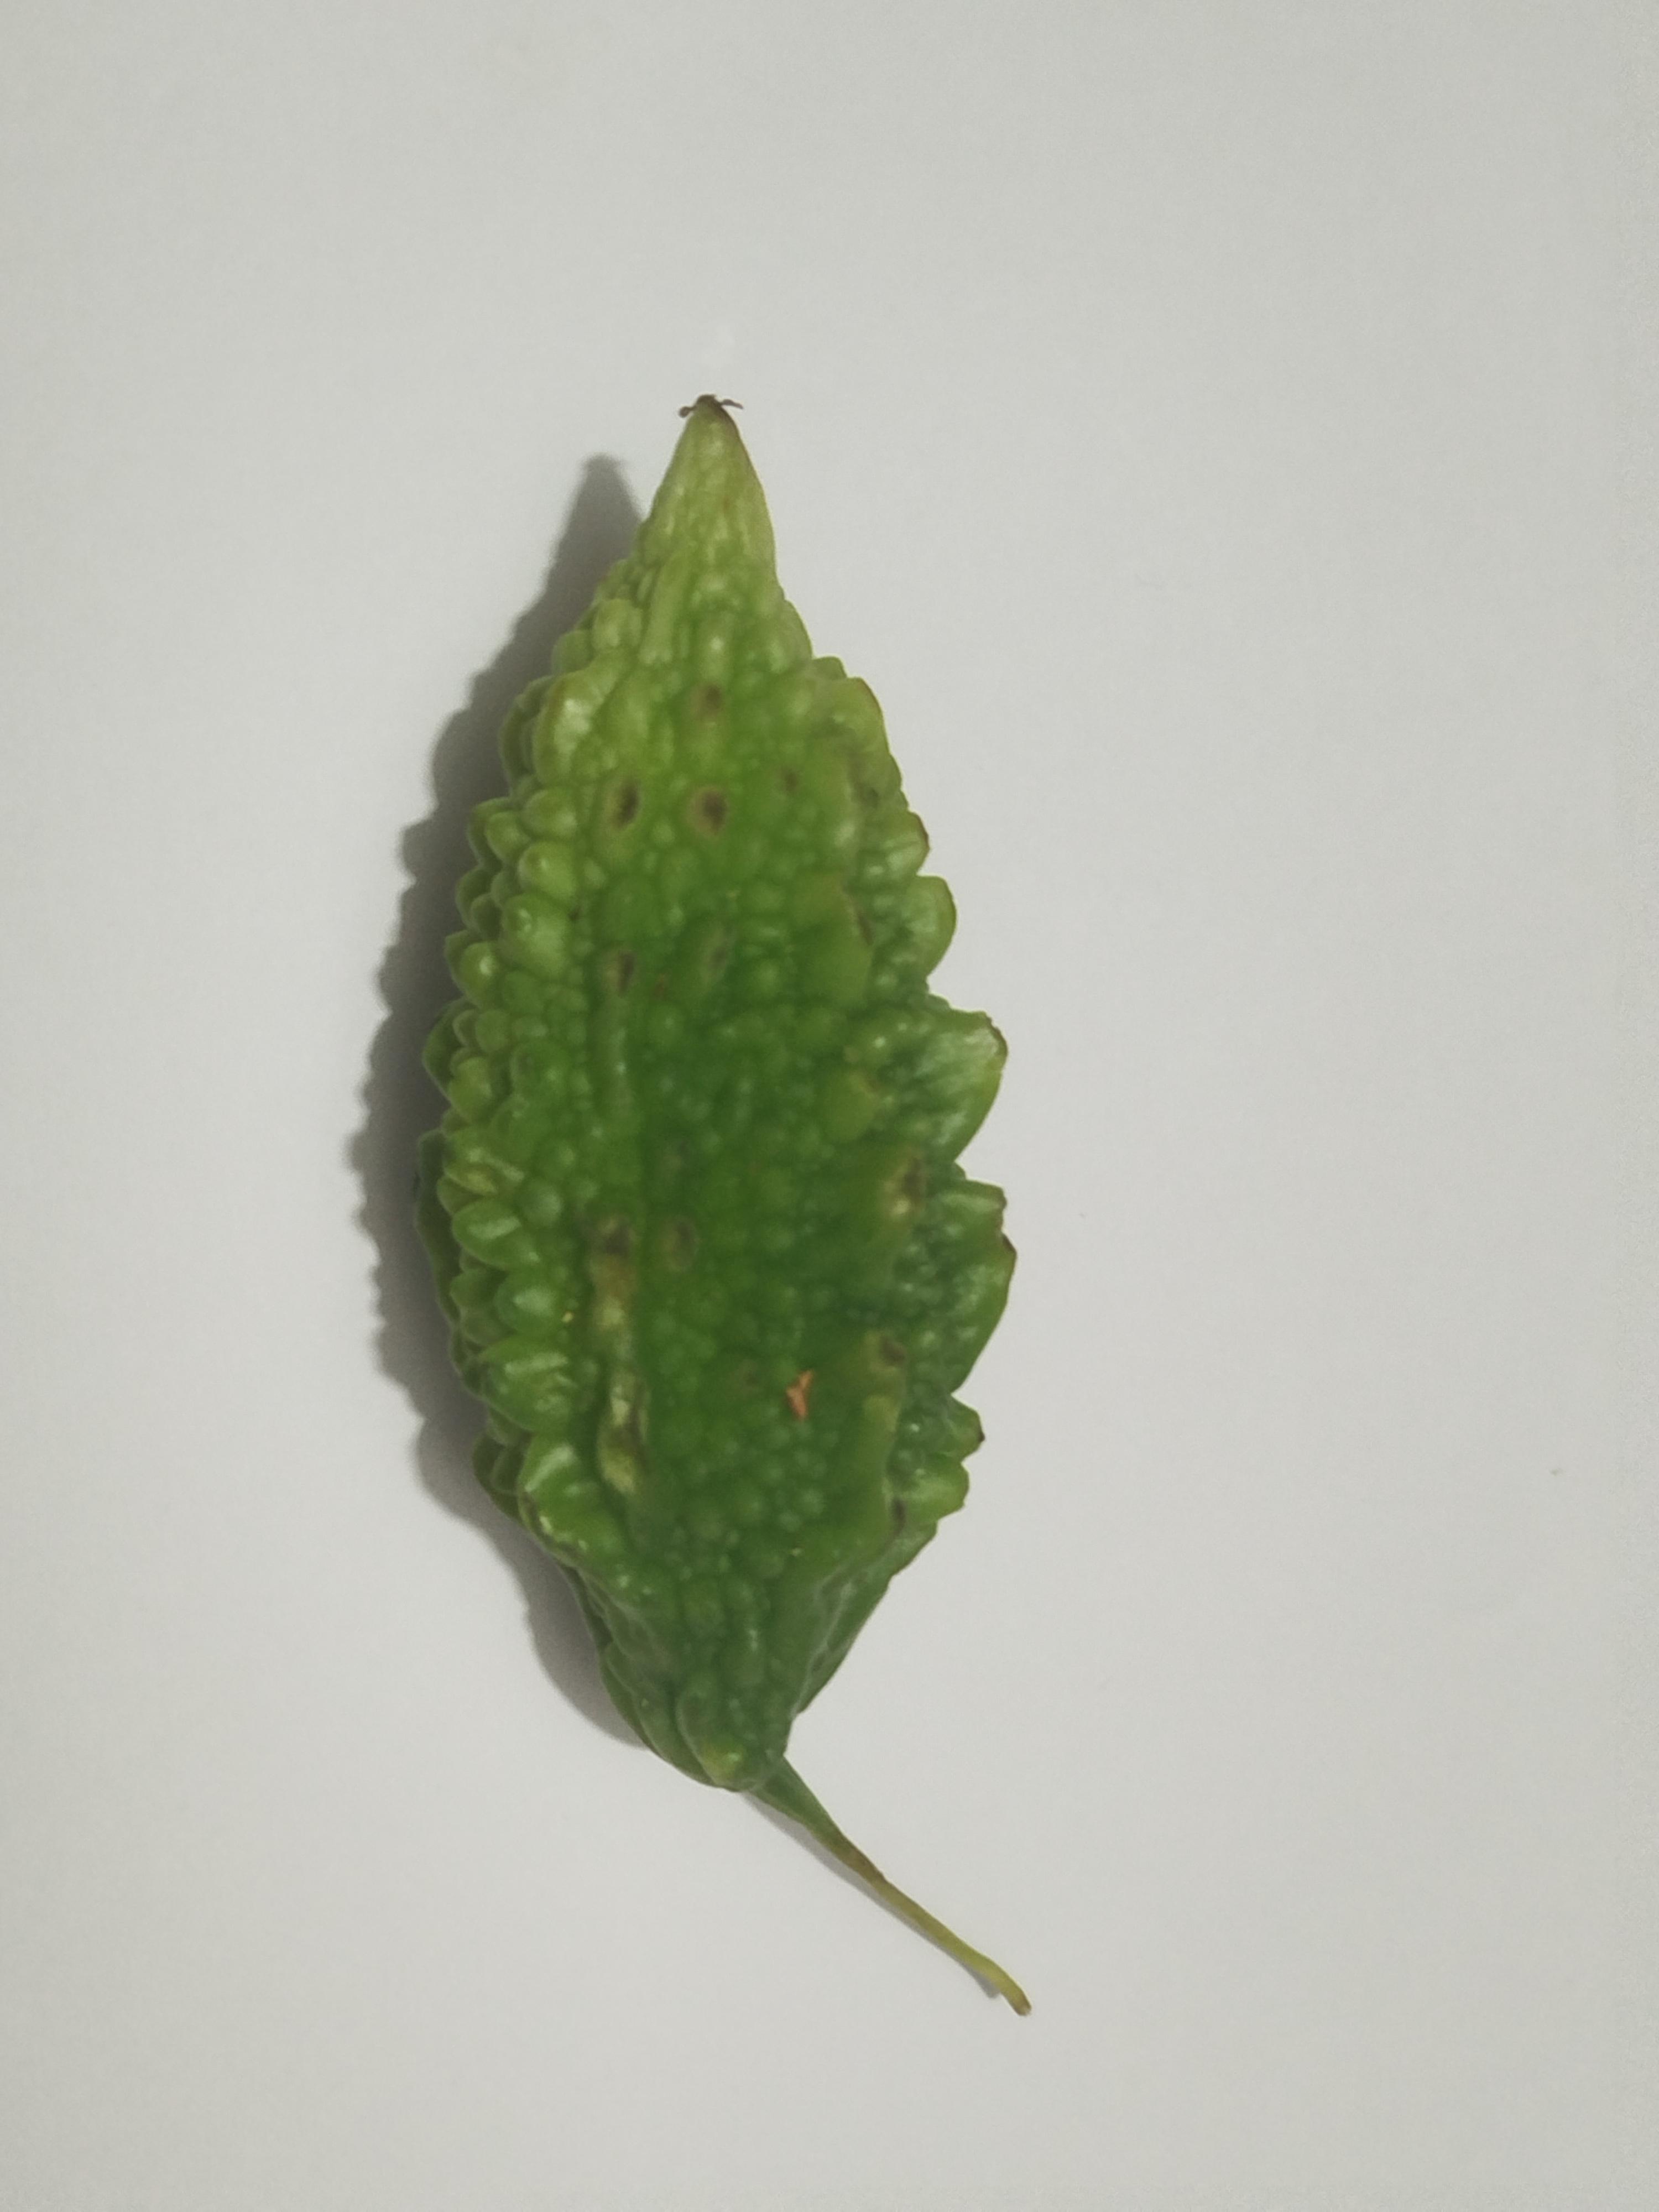
Label: Bitter melon